Frank Garbely

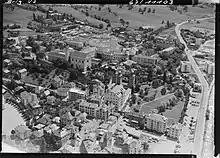
Brig College in 1967.

At the age of about eleven years, Garbely had to spend six months for health reasons in Montana, a village in the French-speaking part of Valais. This experience opened his horizon and mind beyond the valley of Goms and made him decide to leave his home-village. Hence, he wrote a letter to the director of the ("College of the Holy Spirit"), then as now the only German-language college in the canton of Valais, and after passing an entrance exam was allowed to attend the former jesuit school.